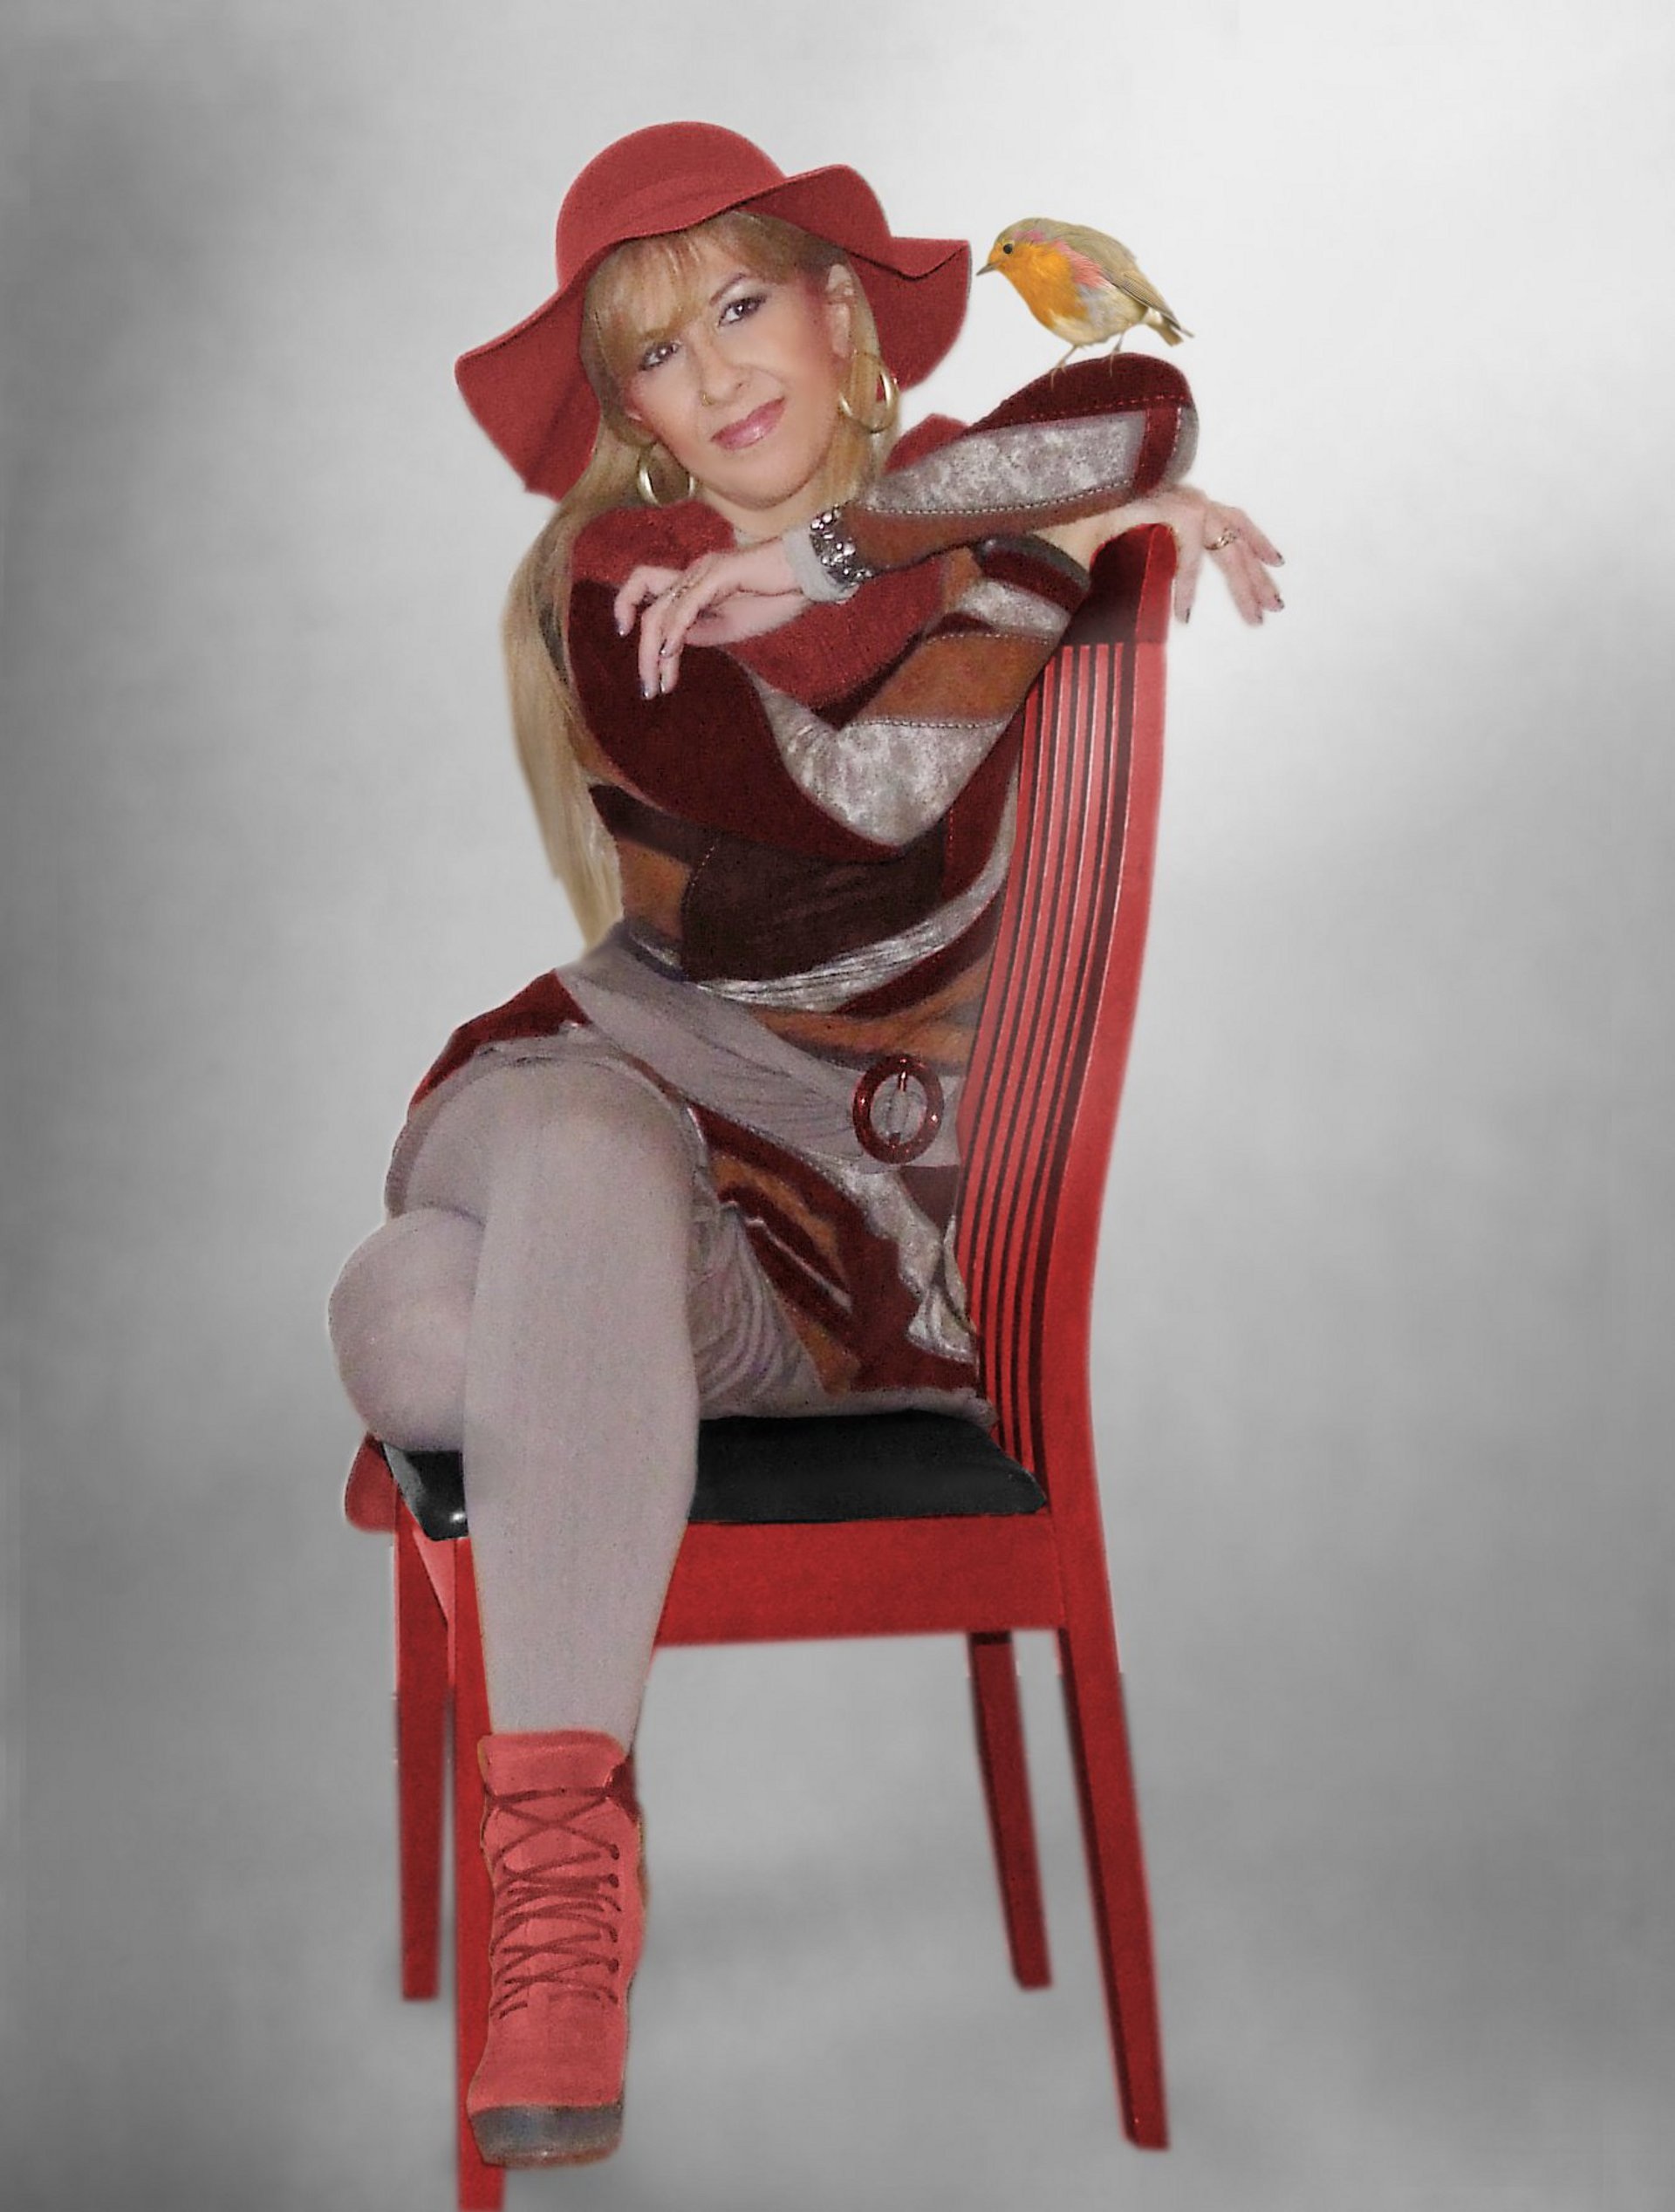
red, fashion, clothing, toy, girls, women, elegant, costume, models, italiana